Series E bond

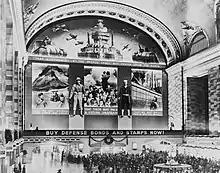
Photo mural promoting the purchase of Defense Bonds, in the concourse of Grand Central Terminal (December 1941)

Series E United States Savings Bonds were government bonds marketed by the United States Department of the Treasury as war bonds during World War II from 1941 to 1945. After the war, they continued to be offered as retail investments until 1980, when they were replaced by other savings bonds.